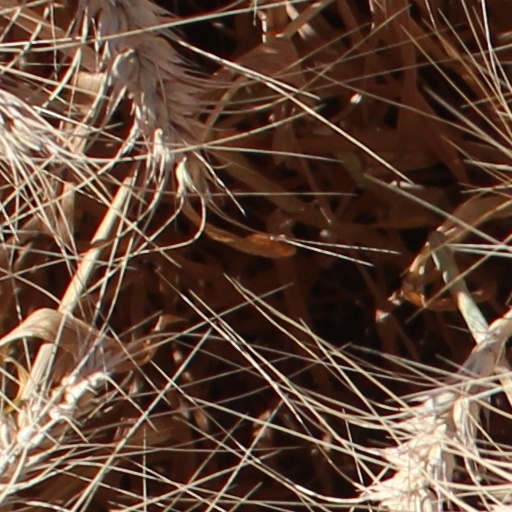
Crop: wheat